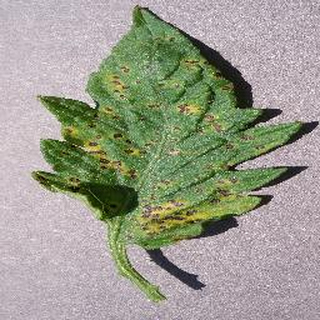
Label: tomato_septoria_leaf_spot